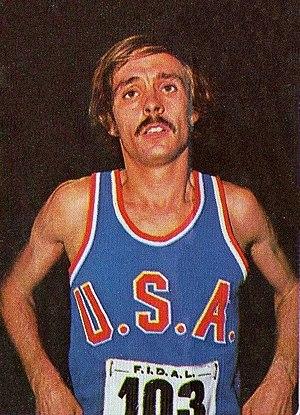
Richard « Rick » Wohlhuter est un athlète américain d'un mètre 75, 59 kilos, spécialiste des courses de demi-fond.